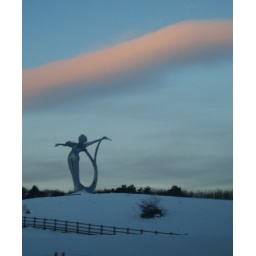
Arria under a pink cloud